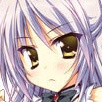
Portrait style: Anime Portrait